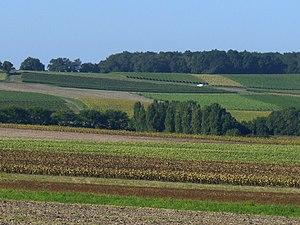
Vue vers le sud, Coulonges (D.128 près limite Pérignac), Charente-Maritime, France
Coulonges est une commune du Sud-Ouest de la France située dans le département de la Charente-Maritime.